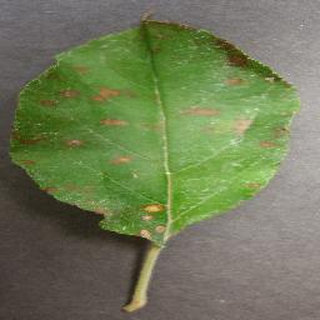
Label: apple_cedar_apple_rust